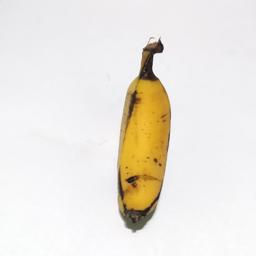
Banana variety: Sagor Kola